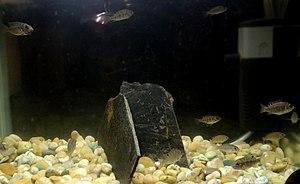
Coptodon zillii mais aussi Redbelly tilapia ou Poisson de Saint-Pierre est une espèce de poissons de la famille des Cichlidae, mesurant jusqu'à 40 cm de longueur. Certains auteurs considèrent l'espèce comme synonyme de Tilapia congica et de Tilapia melanopleura.